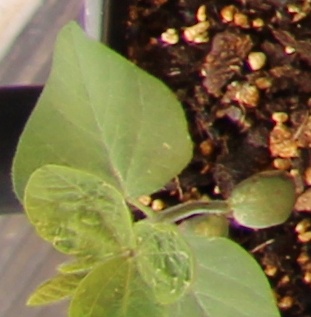
Label: Soybean